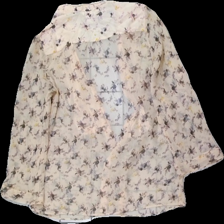
View: back
Type: Blouse
Category: Ladies
Brand: H&M
Colors: Beige, Purple, Yellow, Blue, Black, Grey
Material: 100% polyester
Pattern: Transparent
Cut: C-collar
Size: 38
Season: All
Price range: <50
Recommended usage: Reuse
Description: genomskinlig blus med blommit mönster och beiga knappar